Appenzell–St. Gallen–Trogen railway

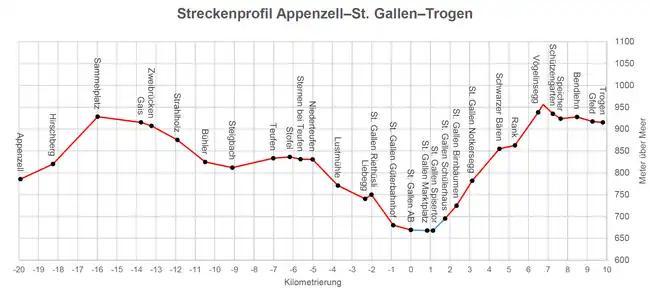
Appenzell–St. Gallen–Trogen distance profile (in kilometers), with elevation (meters above sea level)

S-Bahn services S20, S21 and S22 of St. Gallen S-Bahn use the Appenzell–St. Gallen–Trogen railway line. Their routes and operations are as follows: